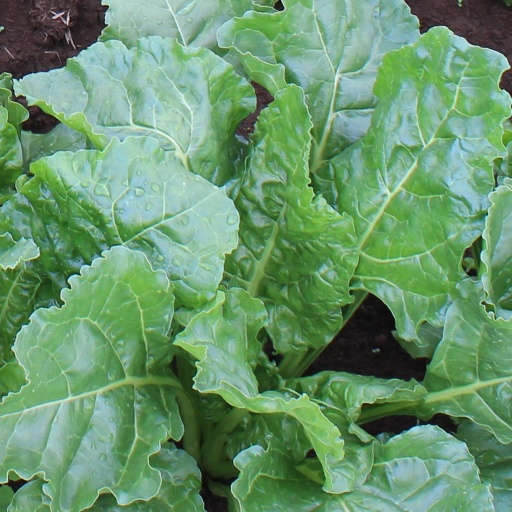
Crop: sugar beet